Sheerness Dockyard

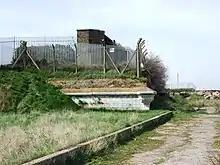
Remnant of de Gomme's indented line on the eastern shore of Sheerness.

By July that same year, Pett had drawn up plans for a proper dockyard to be built on the site. Samuel Pepys, who was Clerk of the Acts of the Navy Board, issued authorisation for the works to begin and later recorded visiting Sheerness to measure out the site for the new dockyard. The plan was for a rectangular compound, containing a mast house, a store shed and a smith's forge, together with houses for the carpenter and the storekeeper, and two gated slips on the river side. By November the yard was operational, and several large ships were sent there for repairs during the winter (albeit the yard struggled due to a lack of workers and materials).